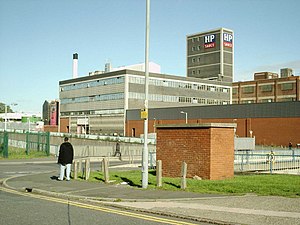
HP Sauce
HP Foods' tidligere produktionsanlæg i Birmingham.
HP Sauce er en type brown sauce, der opindeligt blev produceret af HP Foods i Birmingham i England. I dag produceres det af Heinz i Nederlandene.